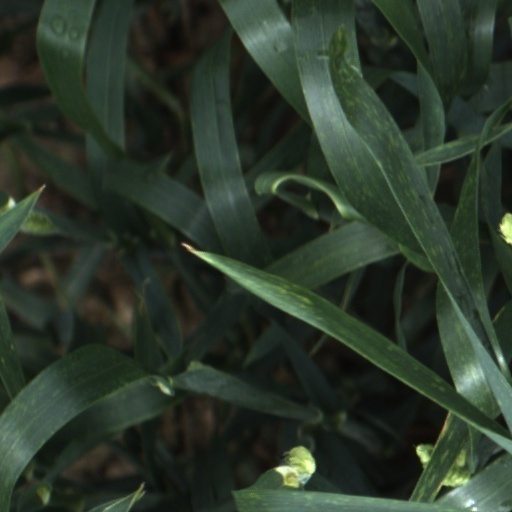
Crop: wheat